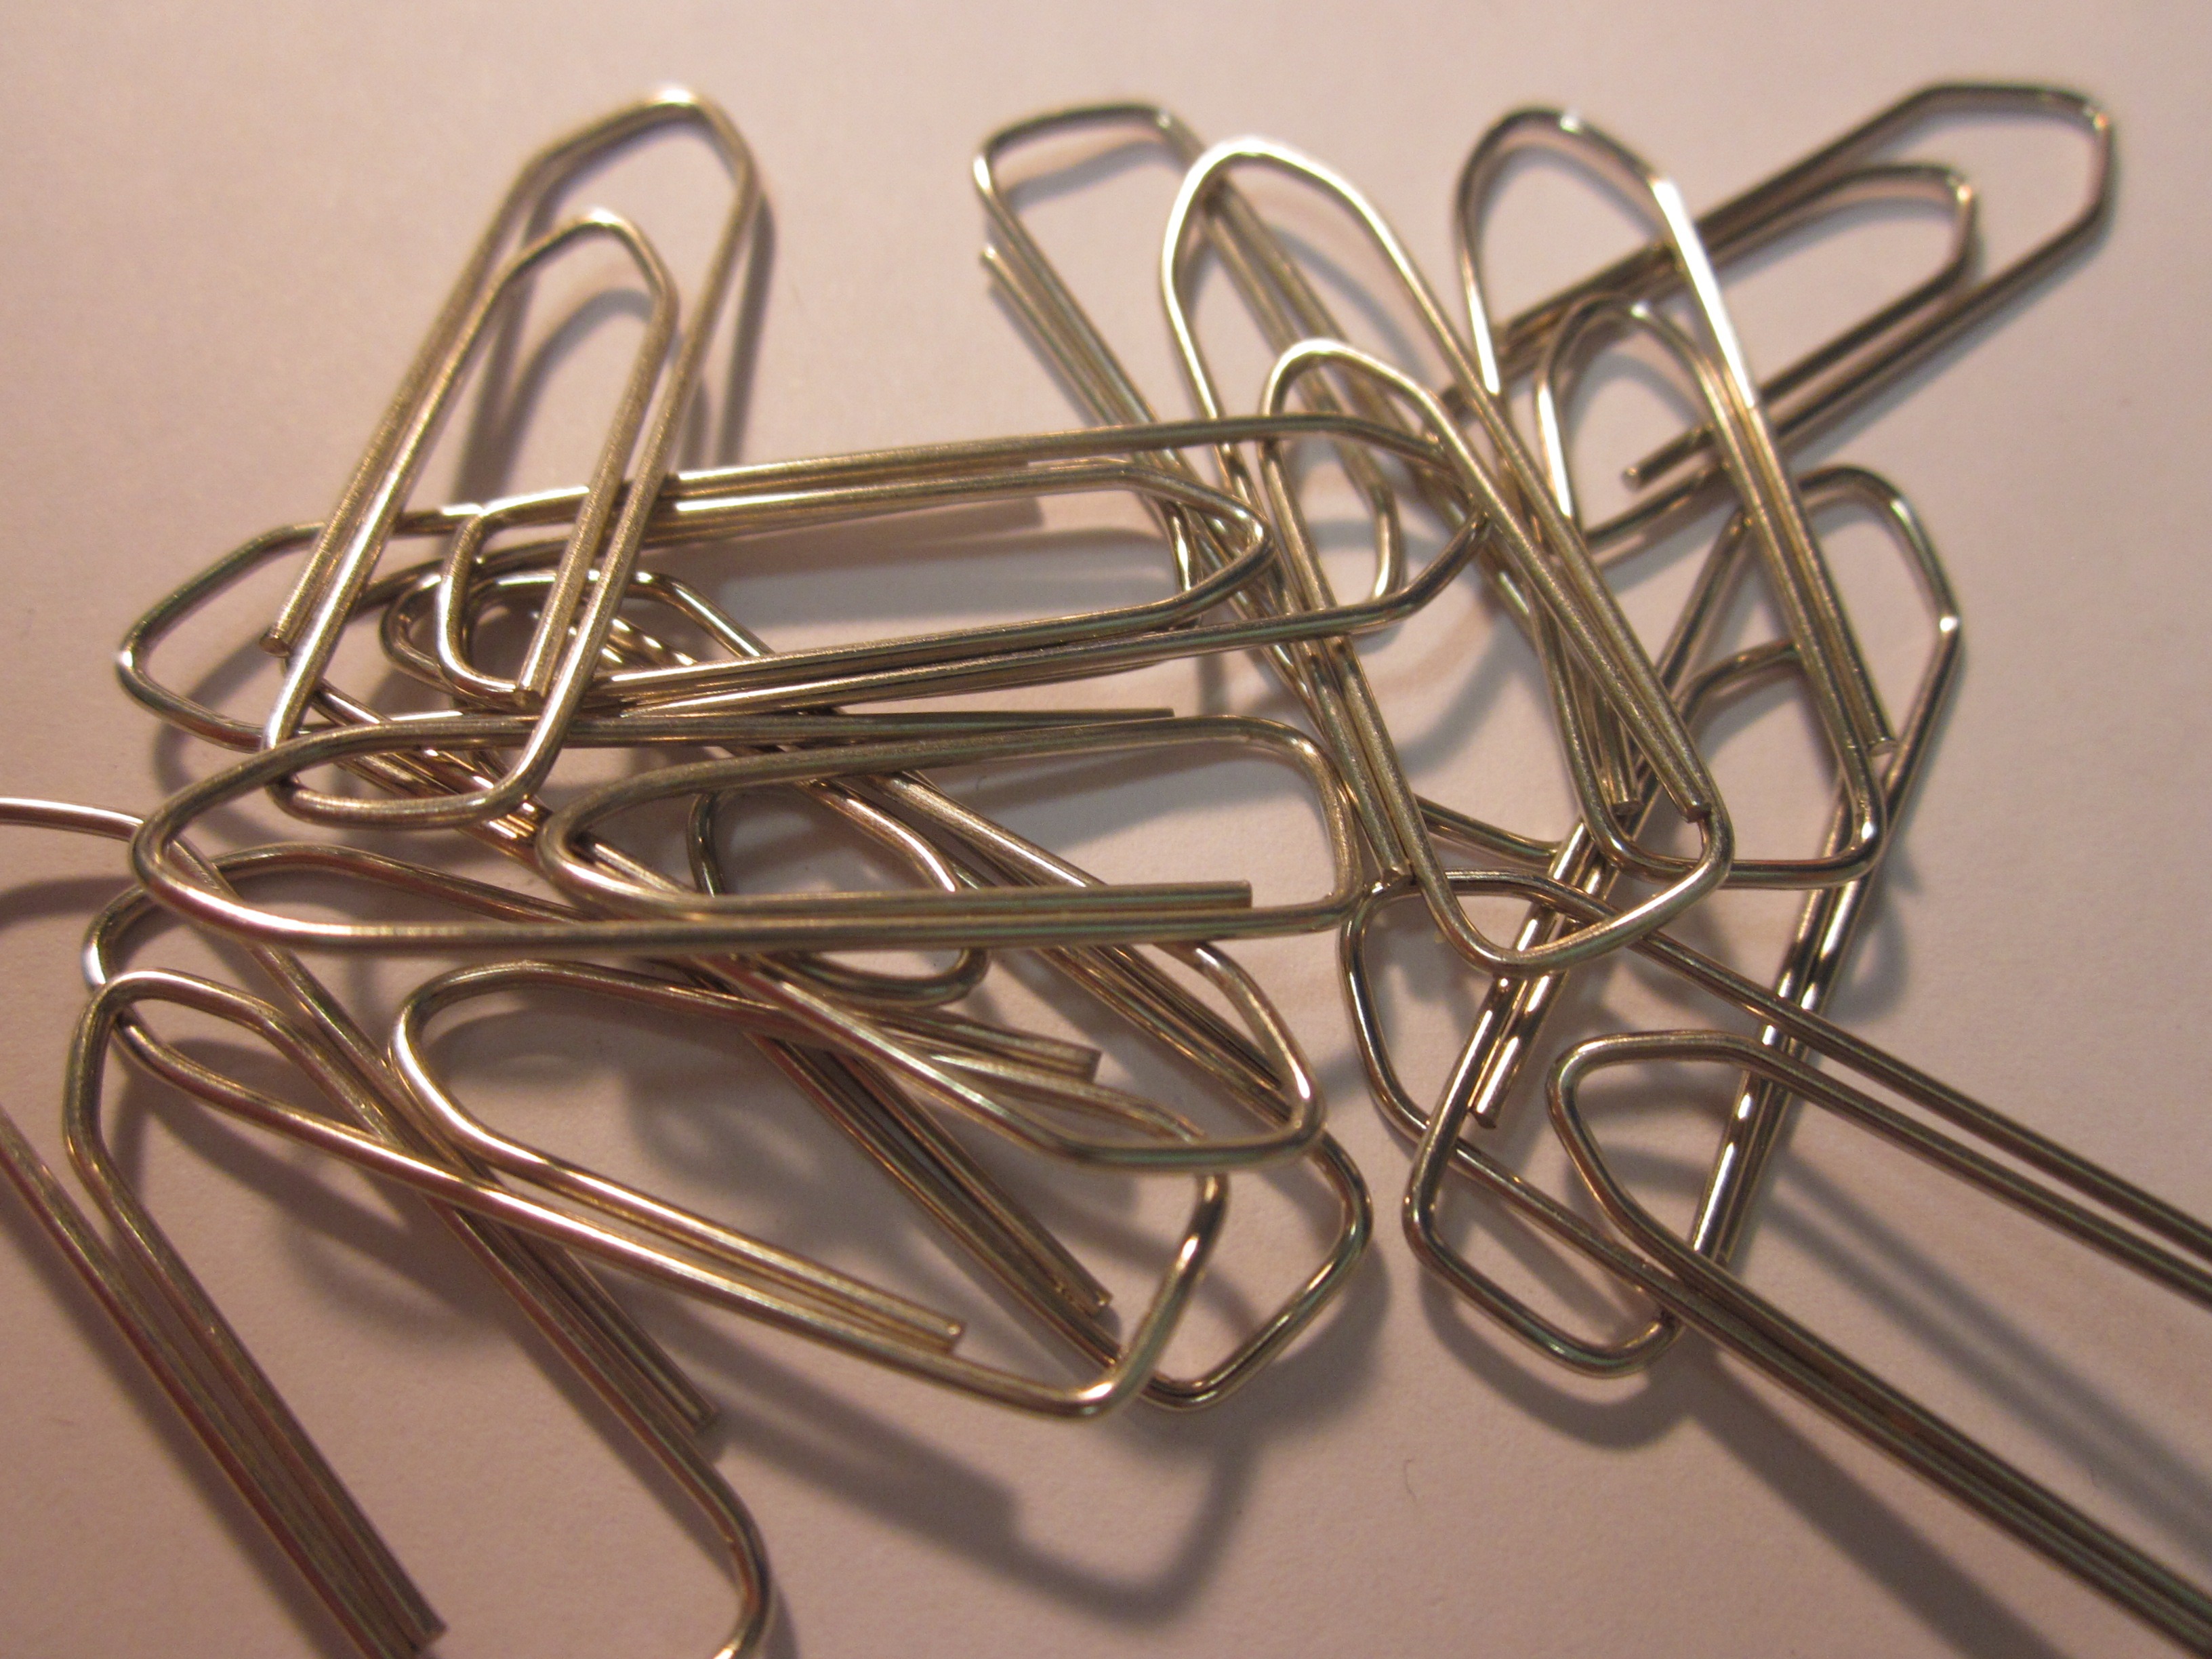
wire, metal, office, material, jewellery, silver, earrings, iron, paper clips, several, fashion accessory